St. Peter's Episcopal Church of Germantown

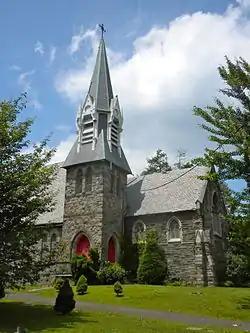

St. Peter's Episcopal Church of Germantown is a historic church at 6000 Wayne Avenue in the Germantown section of Philadelphia, Pennsylvania. It was built in 1873 to the designs of Furness & Hewitt. George W. Hewitt likely was mainly responsible for the design, but the influence of Frank Furness is readily seen in the exuberant proportions of the steeple.